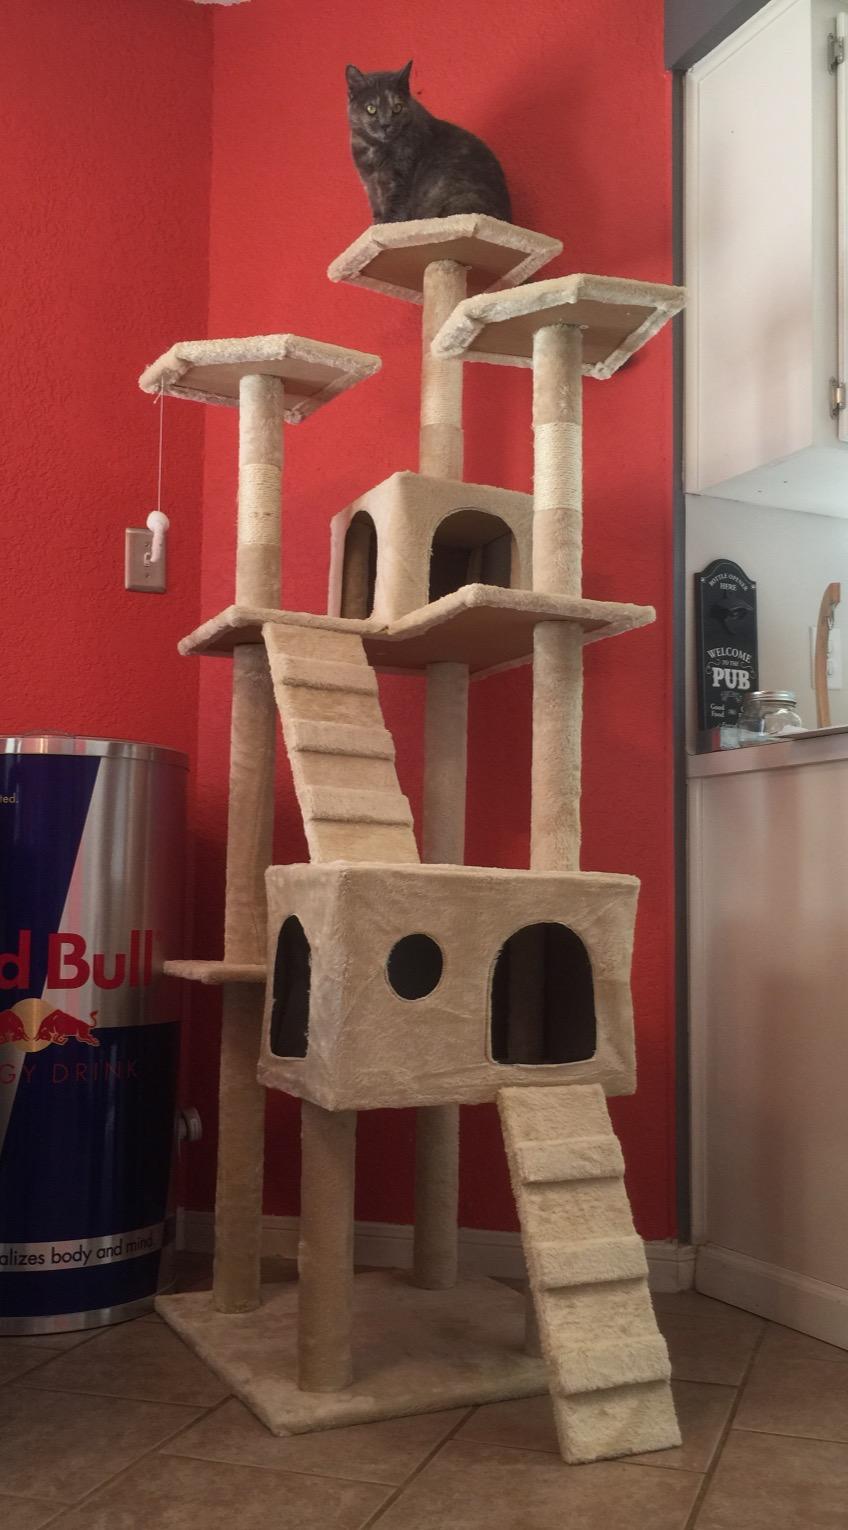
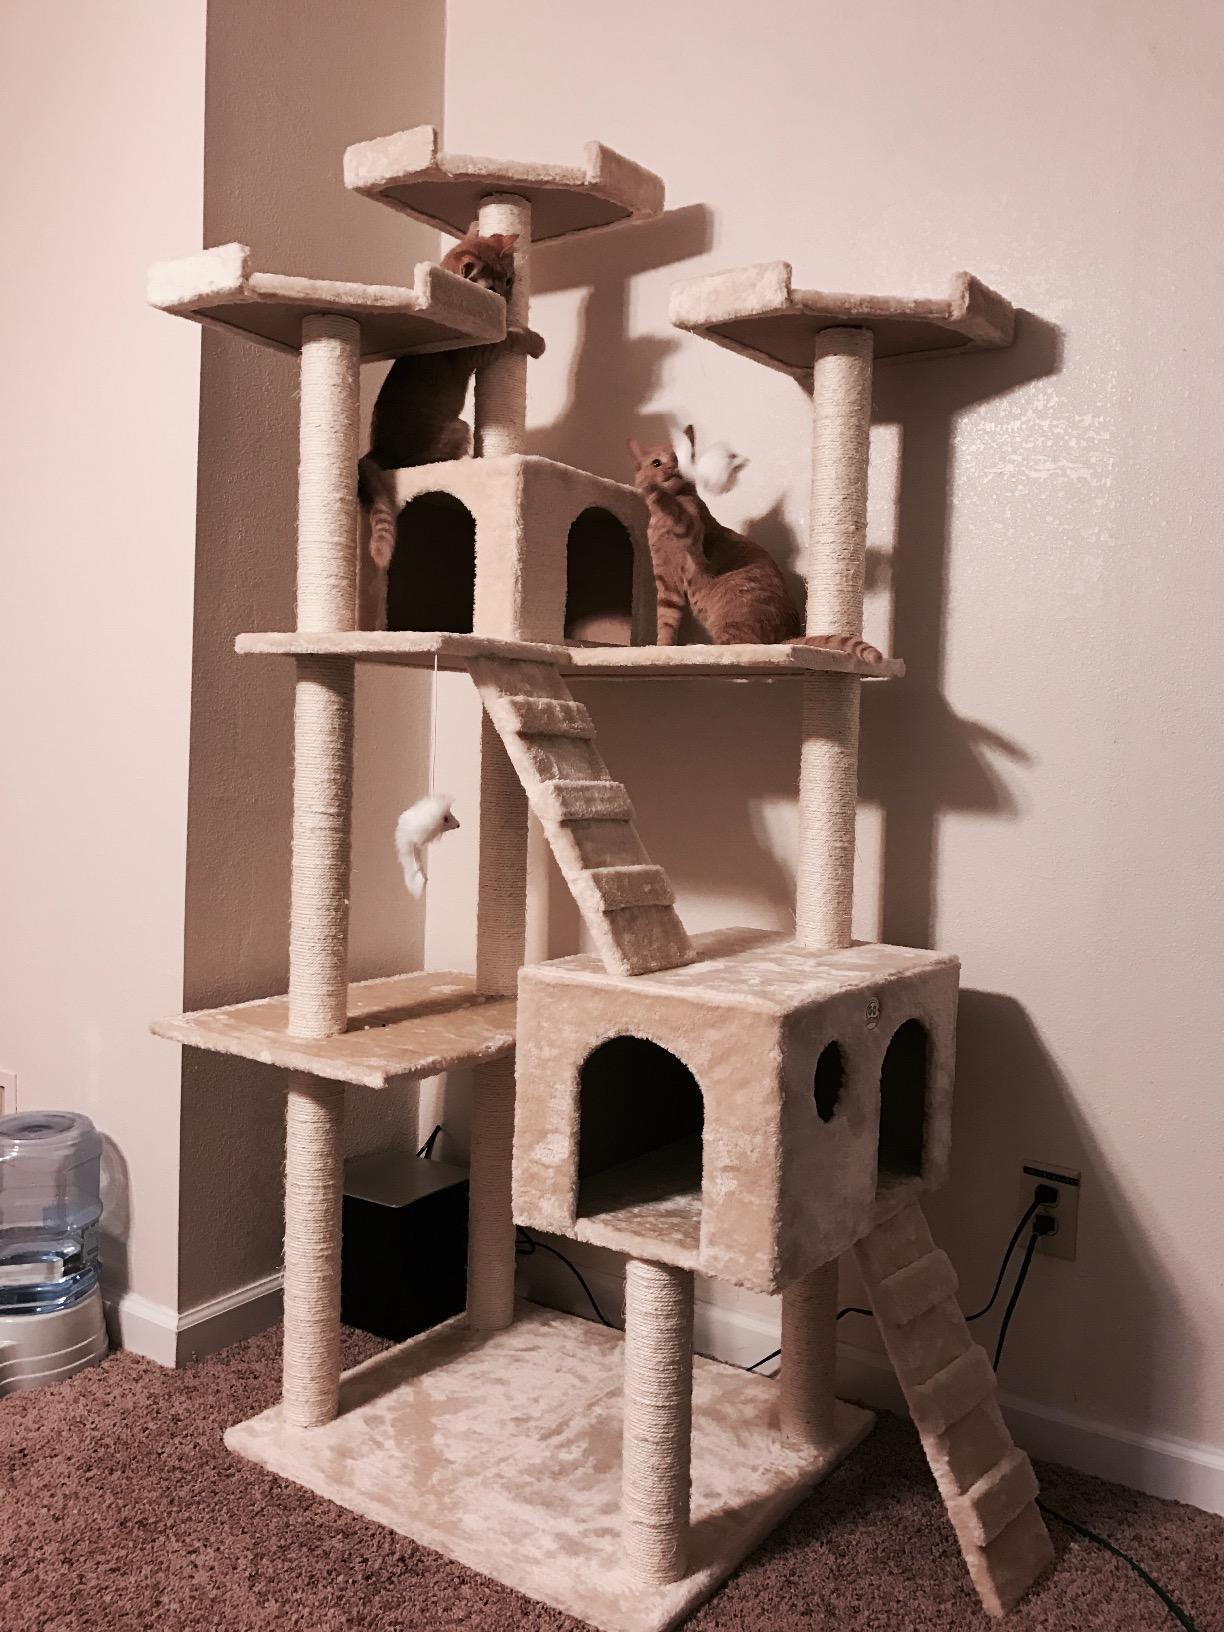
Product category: items_cat tree
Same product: yes